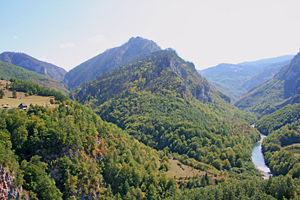
Durmitor Nationalpark
Nationalparken Durmitor
Durmitor er et bjergmassiv, en nationalpark og et verdensarvsområde i de Dinariske alper, i den nordvestlige del af Montenegro.